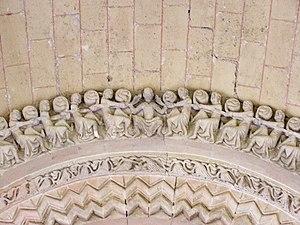
Les tireurs de corde
L'église Sainte-Croix est une église catholique située dans la commune française de Sainte-Croix-du-Mont.